Linesman/Mediator

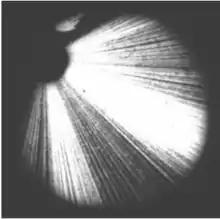
This image shows the effect of four carcinotron-carrying aircraft on a typical 1950s radar. The aircraft are located at roughly the 4 and 5:30 locations. The display is filled with noise any time the antenna's main lobe or sidelobes pass the jammer, rendering the aircraft invisible.

In 1953 the French electronics firm CSF introduced a new type of microwave-generating vacuum tube, later known as the carcinotron. The carcinotron could generate about a kilowatt of output signal, compared to megawatts for the latest examples of the magnetron and newer examples of the klystron. However, it had the ability to be rapidly tuned across a wide bandwidth simply by changing a single input voltage, something the magnetron could not do and the klystron only do within a limited bandwidth.